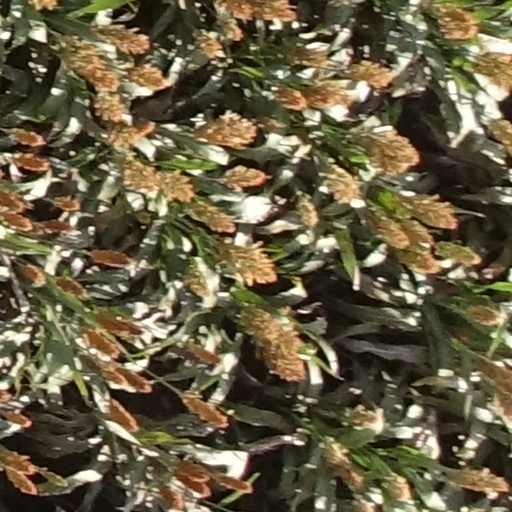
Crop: sorghum